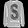
Label: Pullover